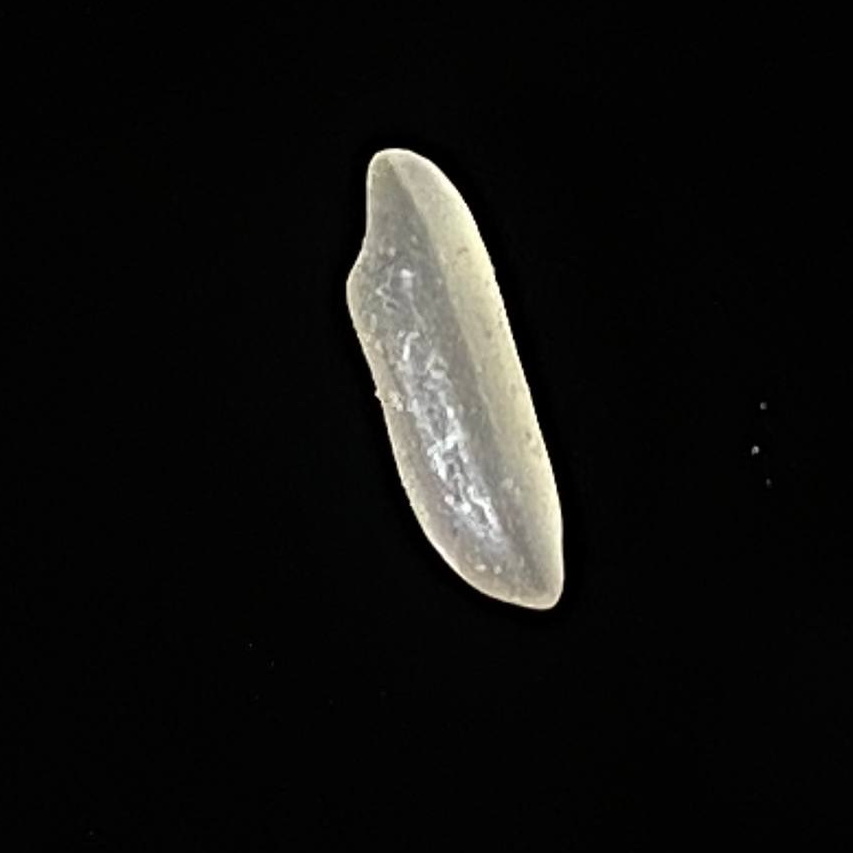
Rice variety: Jirashail